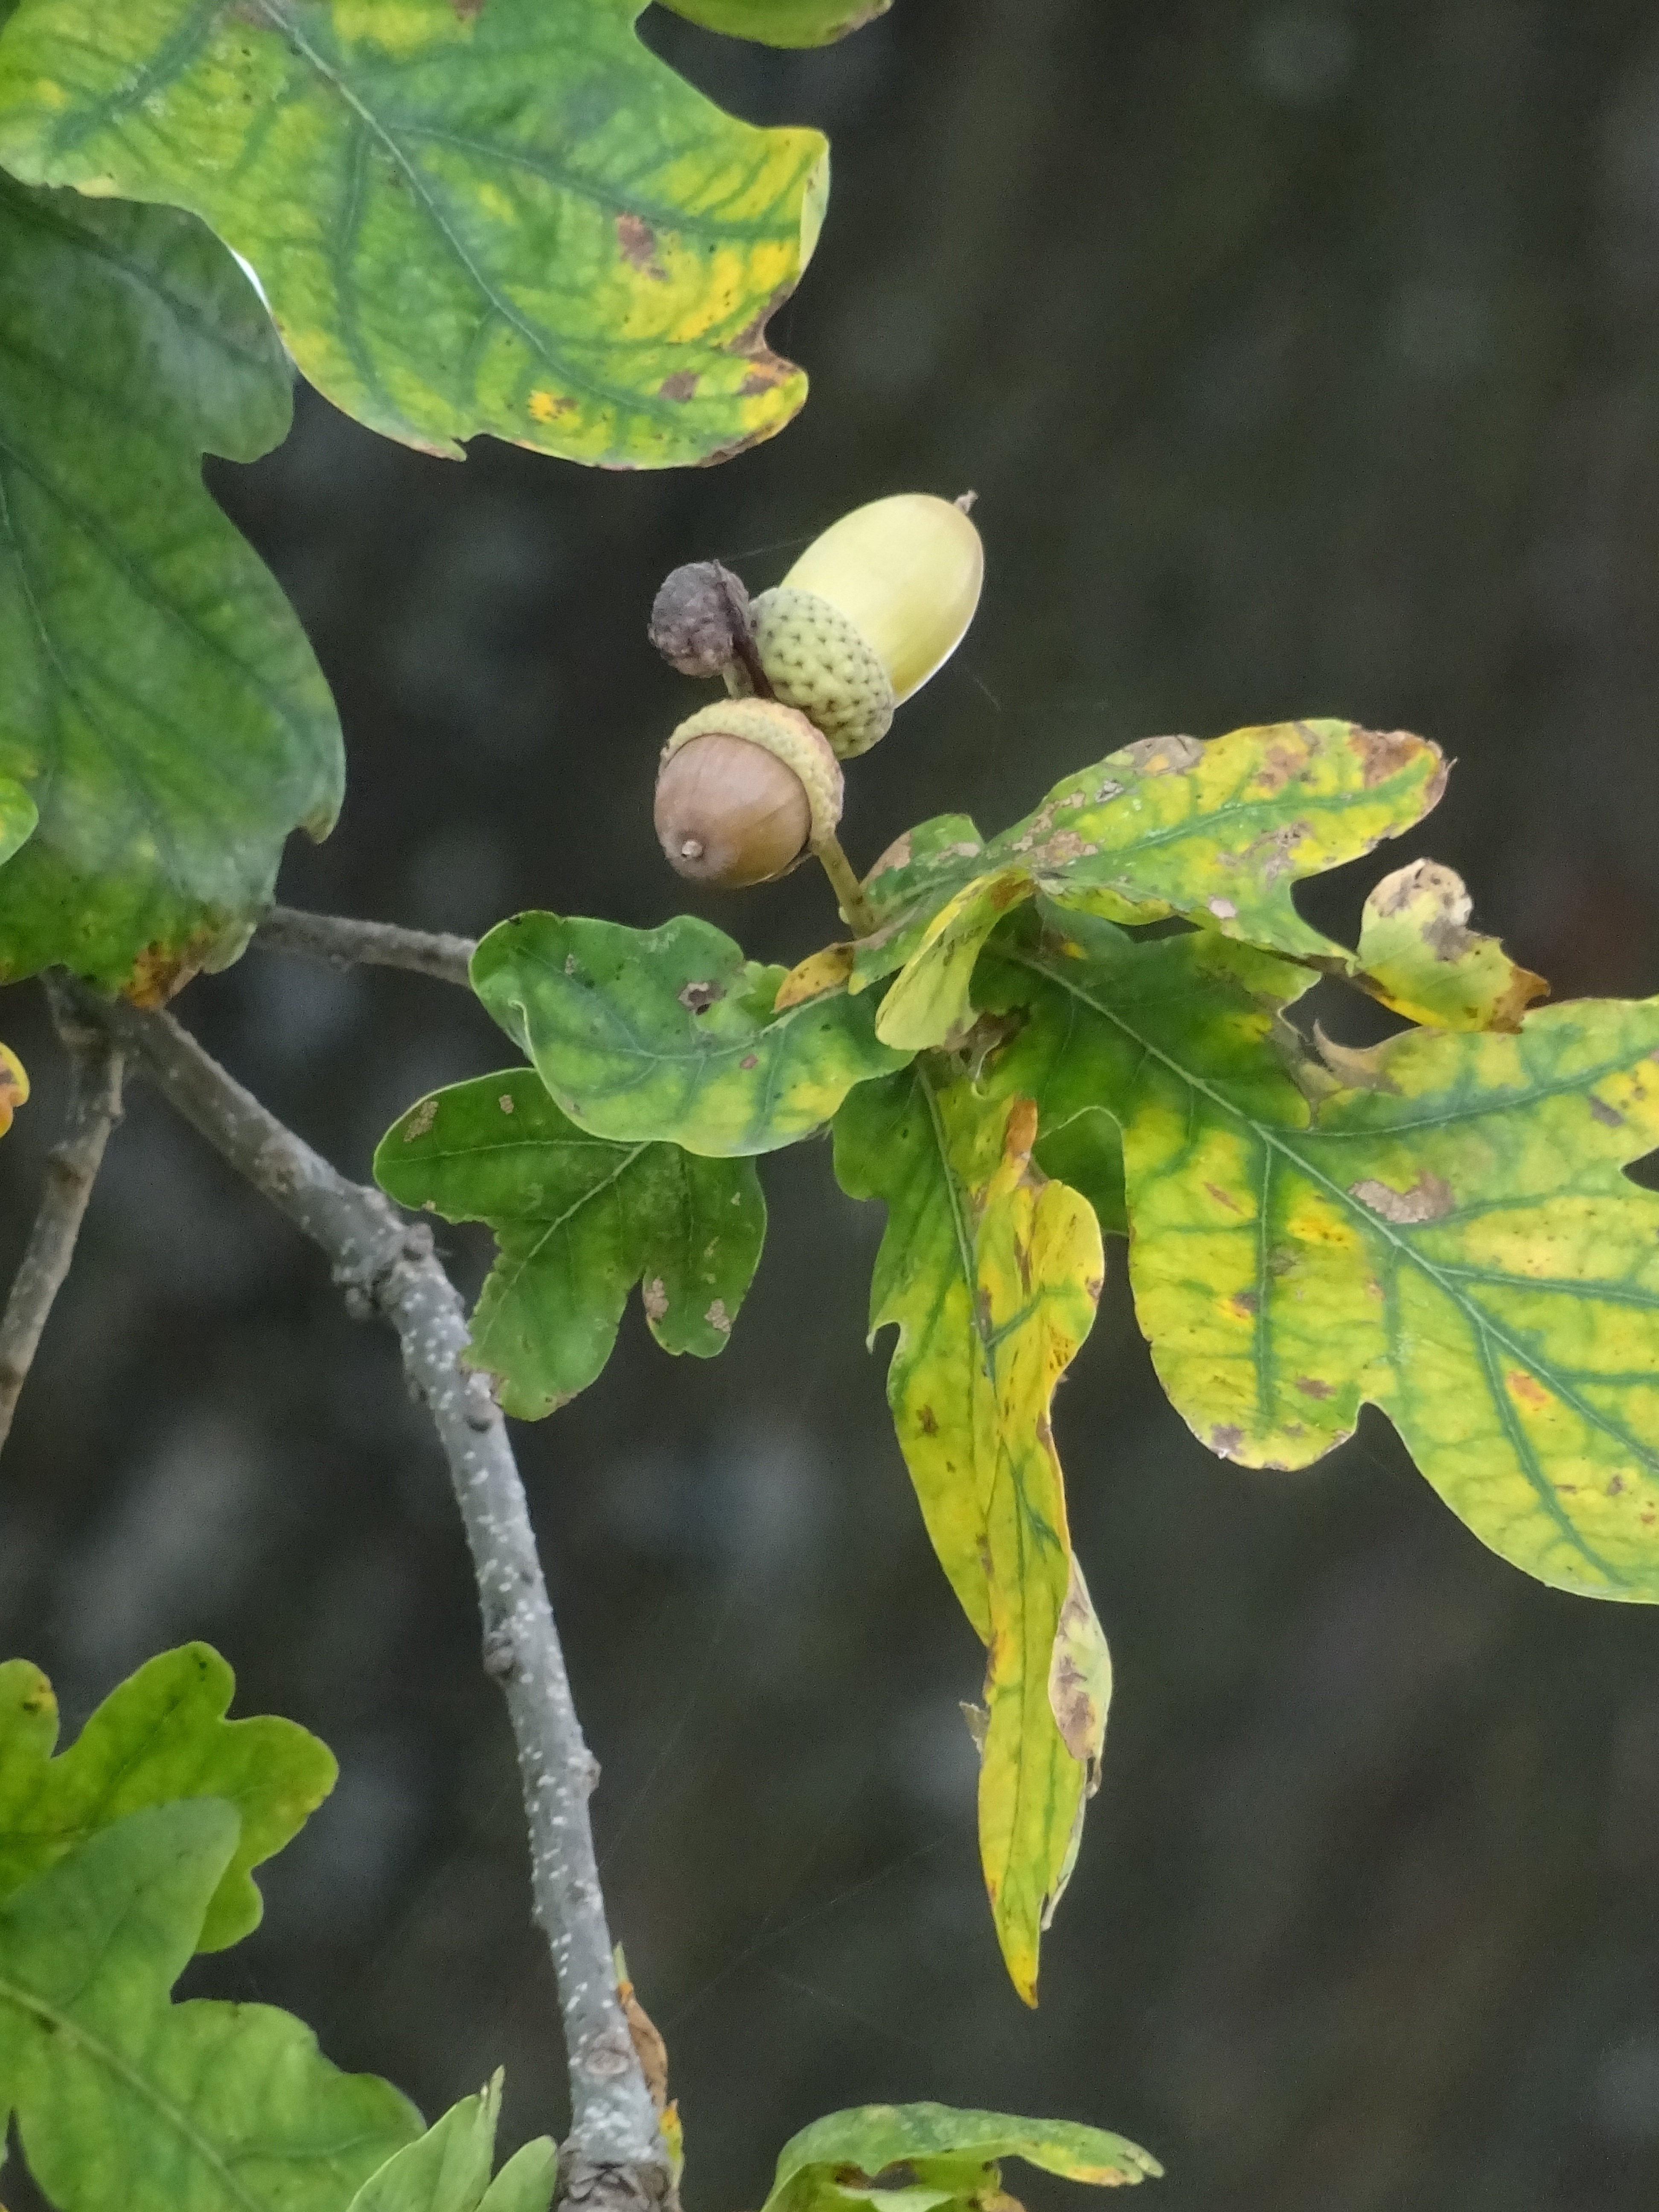
tree, nature, branch, plant, fruit, leaf, fall, flower, food, green, produce, autumn, botany, flora, acorn, leaves, shrub, deciduous, oak, oak fruit, flowering plant, woody plant, land plant